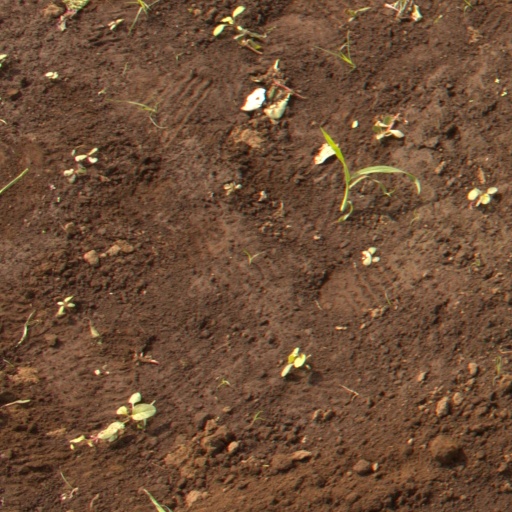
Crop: soybean